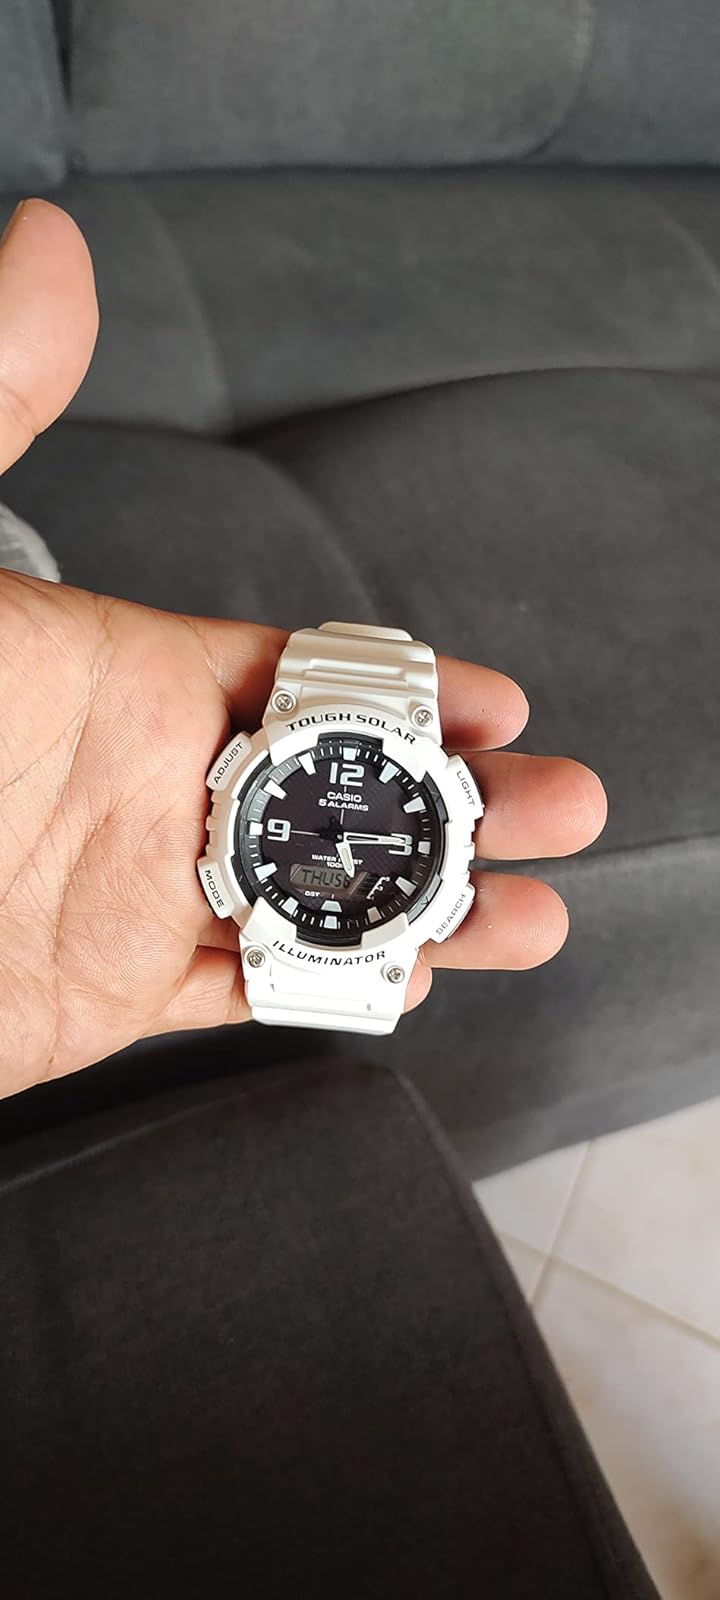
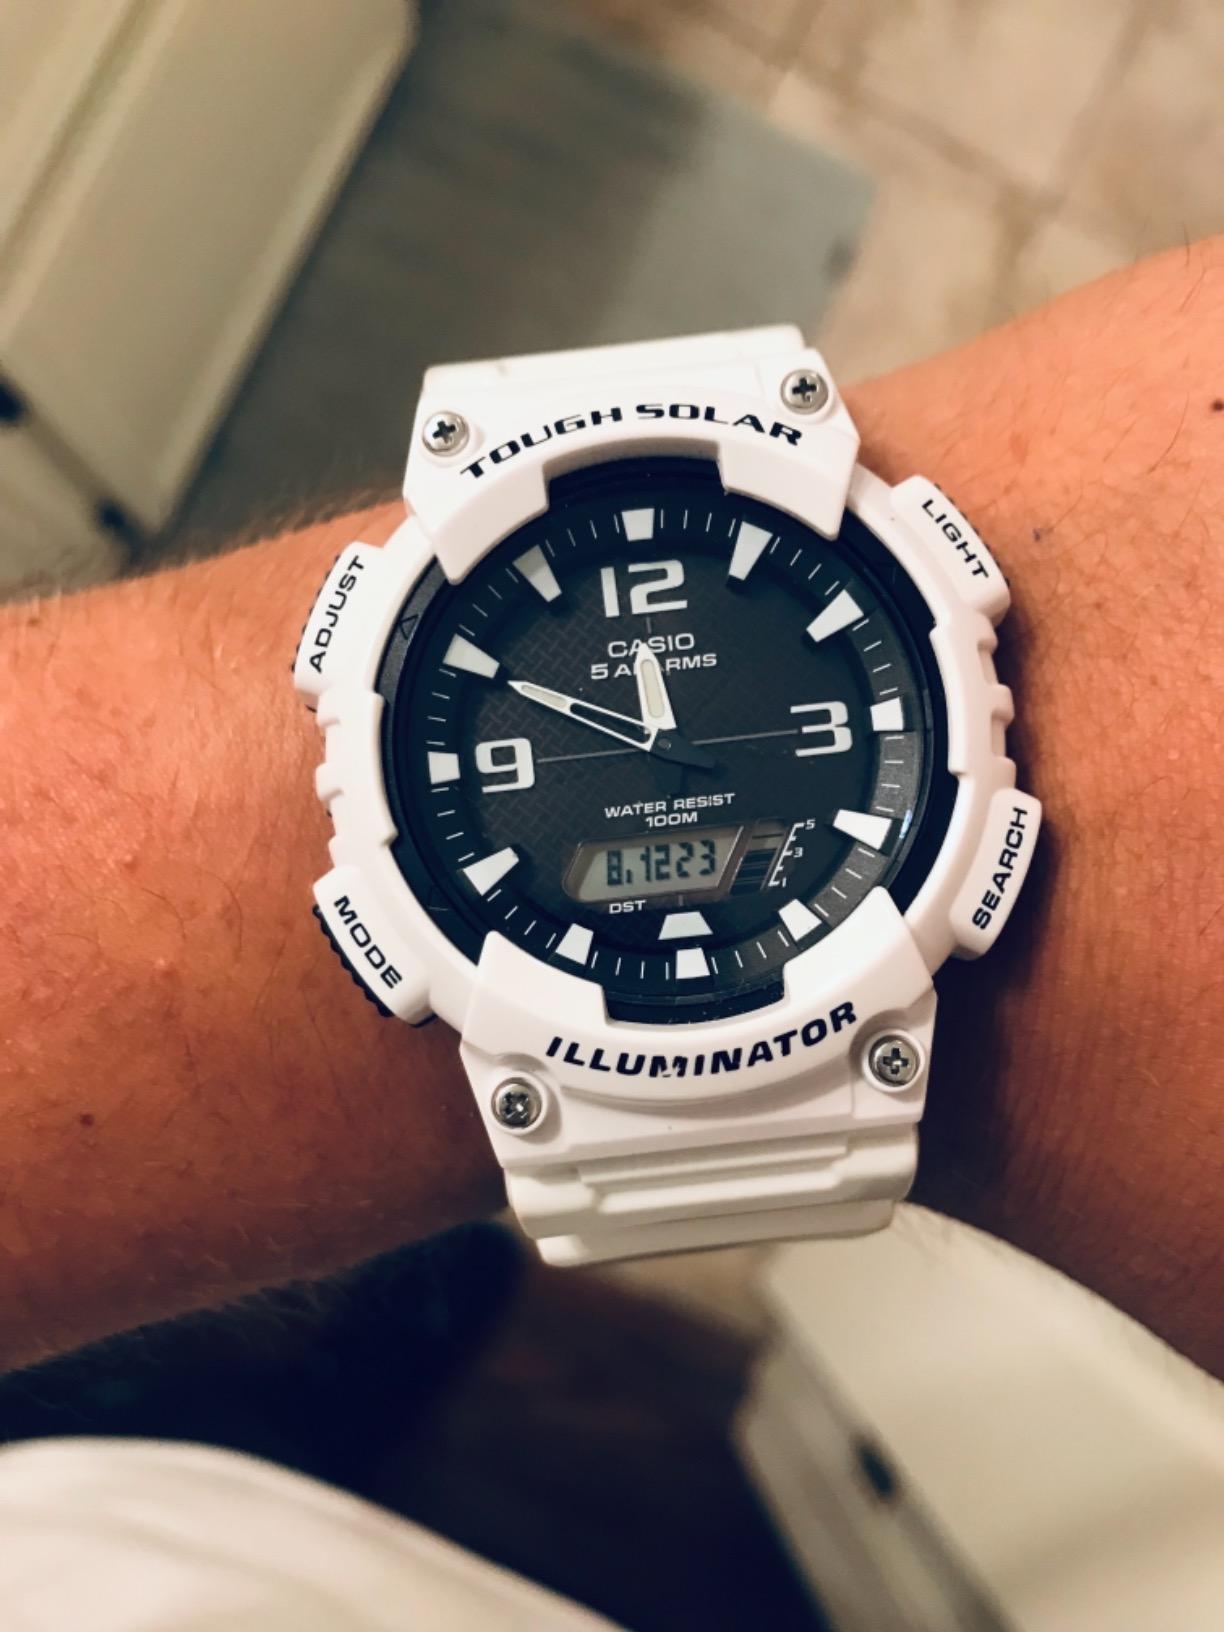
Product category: accessories_watch
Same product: yes